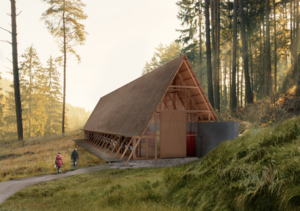
Christoffer Harlang
Regan Vest Visitors Centre in collaboration with Fogh & Følner 2019
Christoffer Frantz Knud Sønderby Harlang er en dansk arkitekt, designer og forfatter]] og professor ved Kunstakademiet.